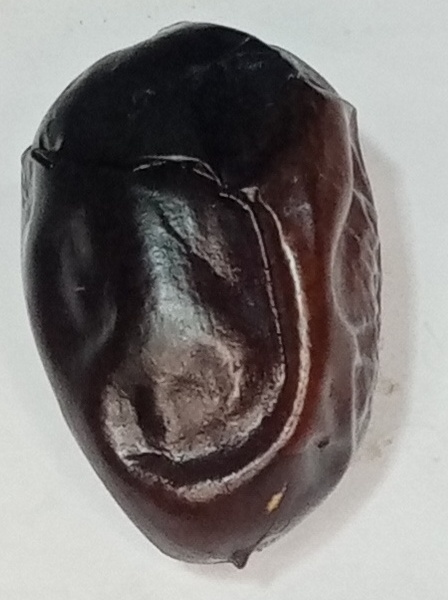
Variety: kupro
Size: large
Grade: grade-2